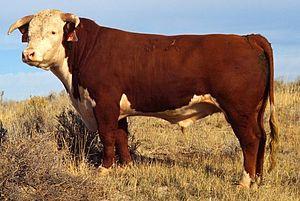
L’élevage britannique, sévèrement marqué au changement de millénaire par l'épizootie de l'encéphalopathie spongiforme bovine n'en est pas moins un des plus influents depuis trois siècles, tant en métissage qu'en exportation de ses plus beaux reproducteurs.
Cette liste comprend les races issues de l'espèce Bos taurus. Il s'agit donc de races des sous-espèces Bos taurus taurus et Bos taurus indicus.
L'élevage bovin en Belgique et aux Pays-Bas est lié au « plat pays », constitué de terres riches et bien arrosées, propices aux bovins. Ce dernier a pourtant dû cohabiter avec les cultures céréalières.